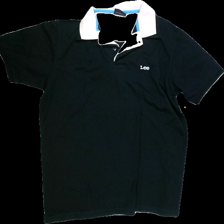
View: front
Type: T-shirt
Category: Ladies
Brand: Lee
Colors: Black, Pink
Material: 54%cotton 46%polyester
Pattern: Logo print
Cut: Regular, Collar
Size: M
Season: All
Trend: No trend
Stains: No
Price range: <50
Recommended usage: Export